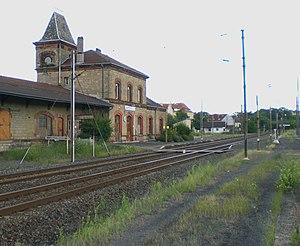
Voies, quais et bâtiment voyageurs de la gare de Bouzonville en Lorraine.